Cüneyt Çakır

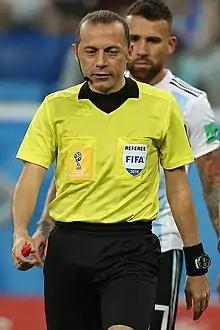
Çakır refereeing in 2018

Cüneyt Çakır (born 23 November 1976) is a Turkish former football referee. He is best known for refereeing the 2015 UEFA Champions League Final between Juventus and Barcelona. He was FIFA listed since 2006 and a member of the UEFA Elite since 2010 until his retirement. He is currently serving as head of the Refereeing Department of the Georgian Football Federation.